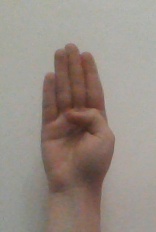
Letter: kaaf